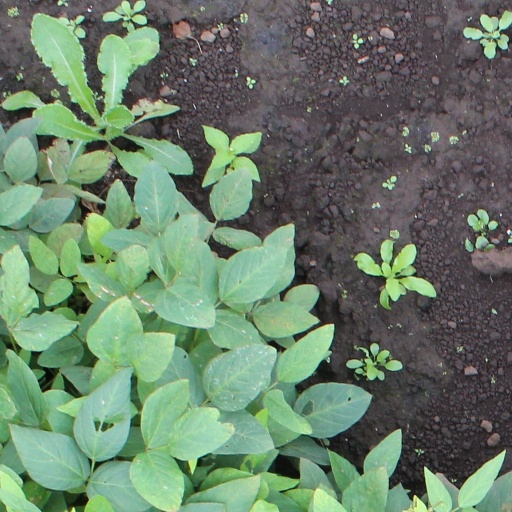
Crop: soybean